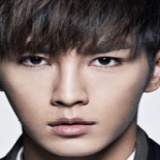
diễn viên Viêm Á Luân